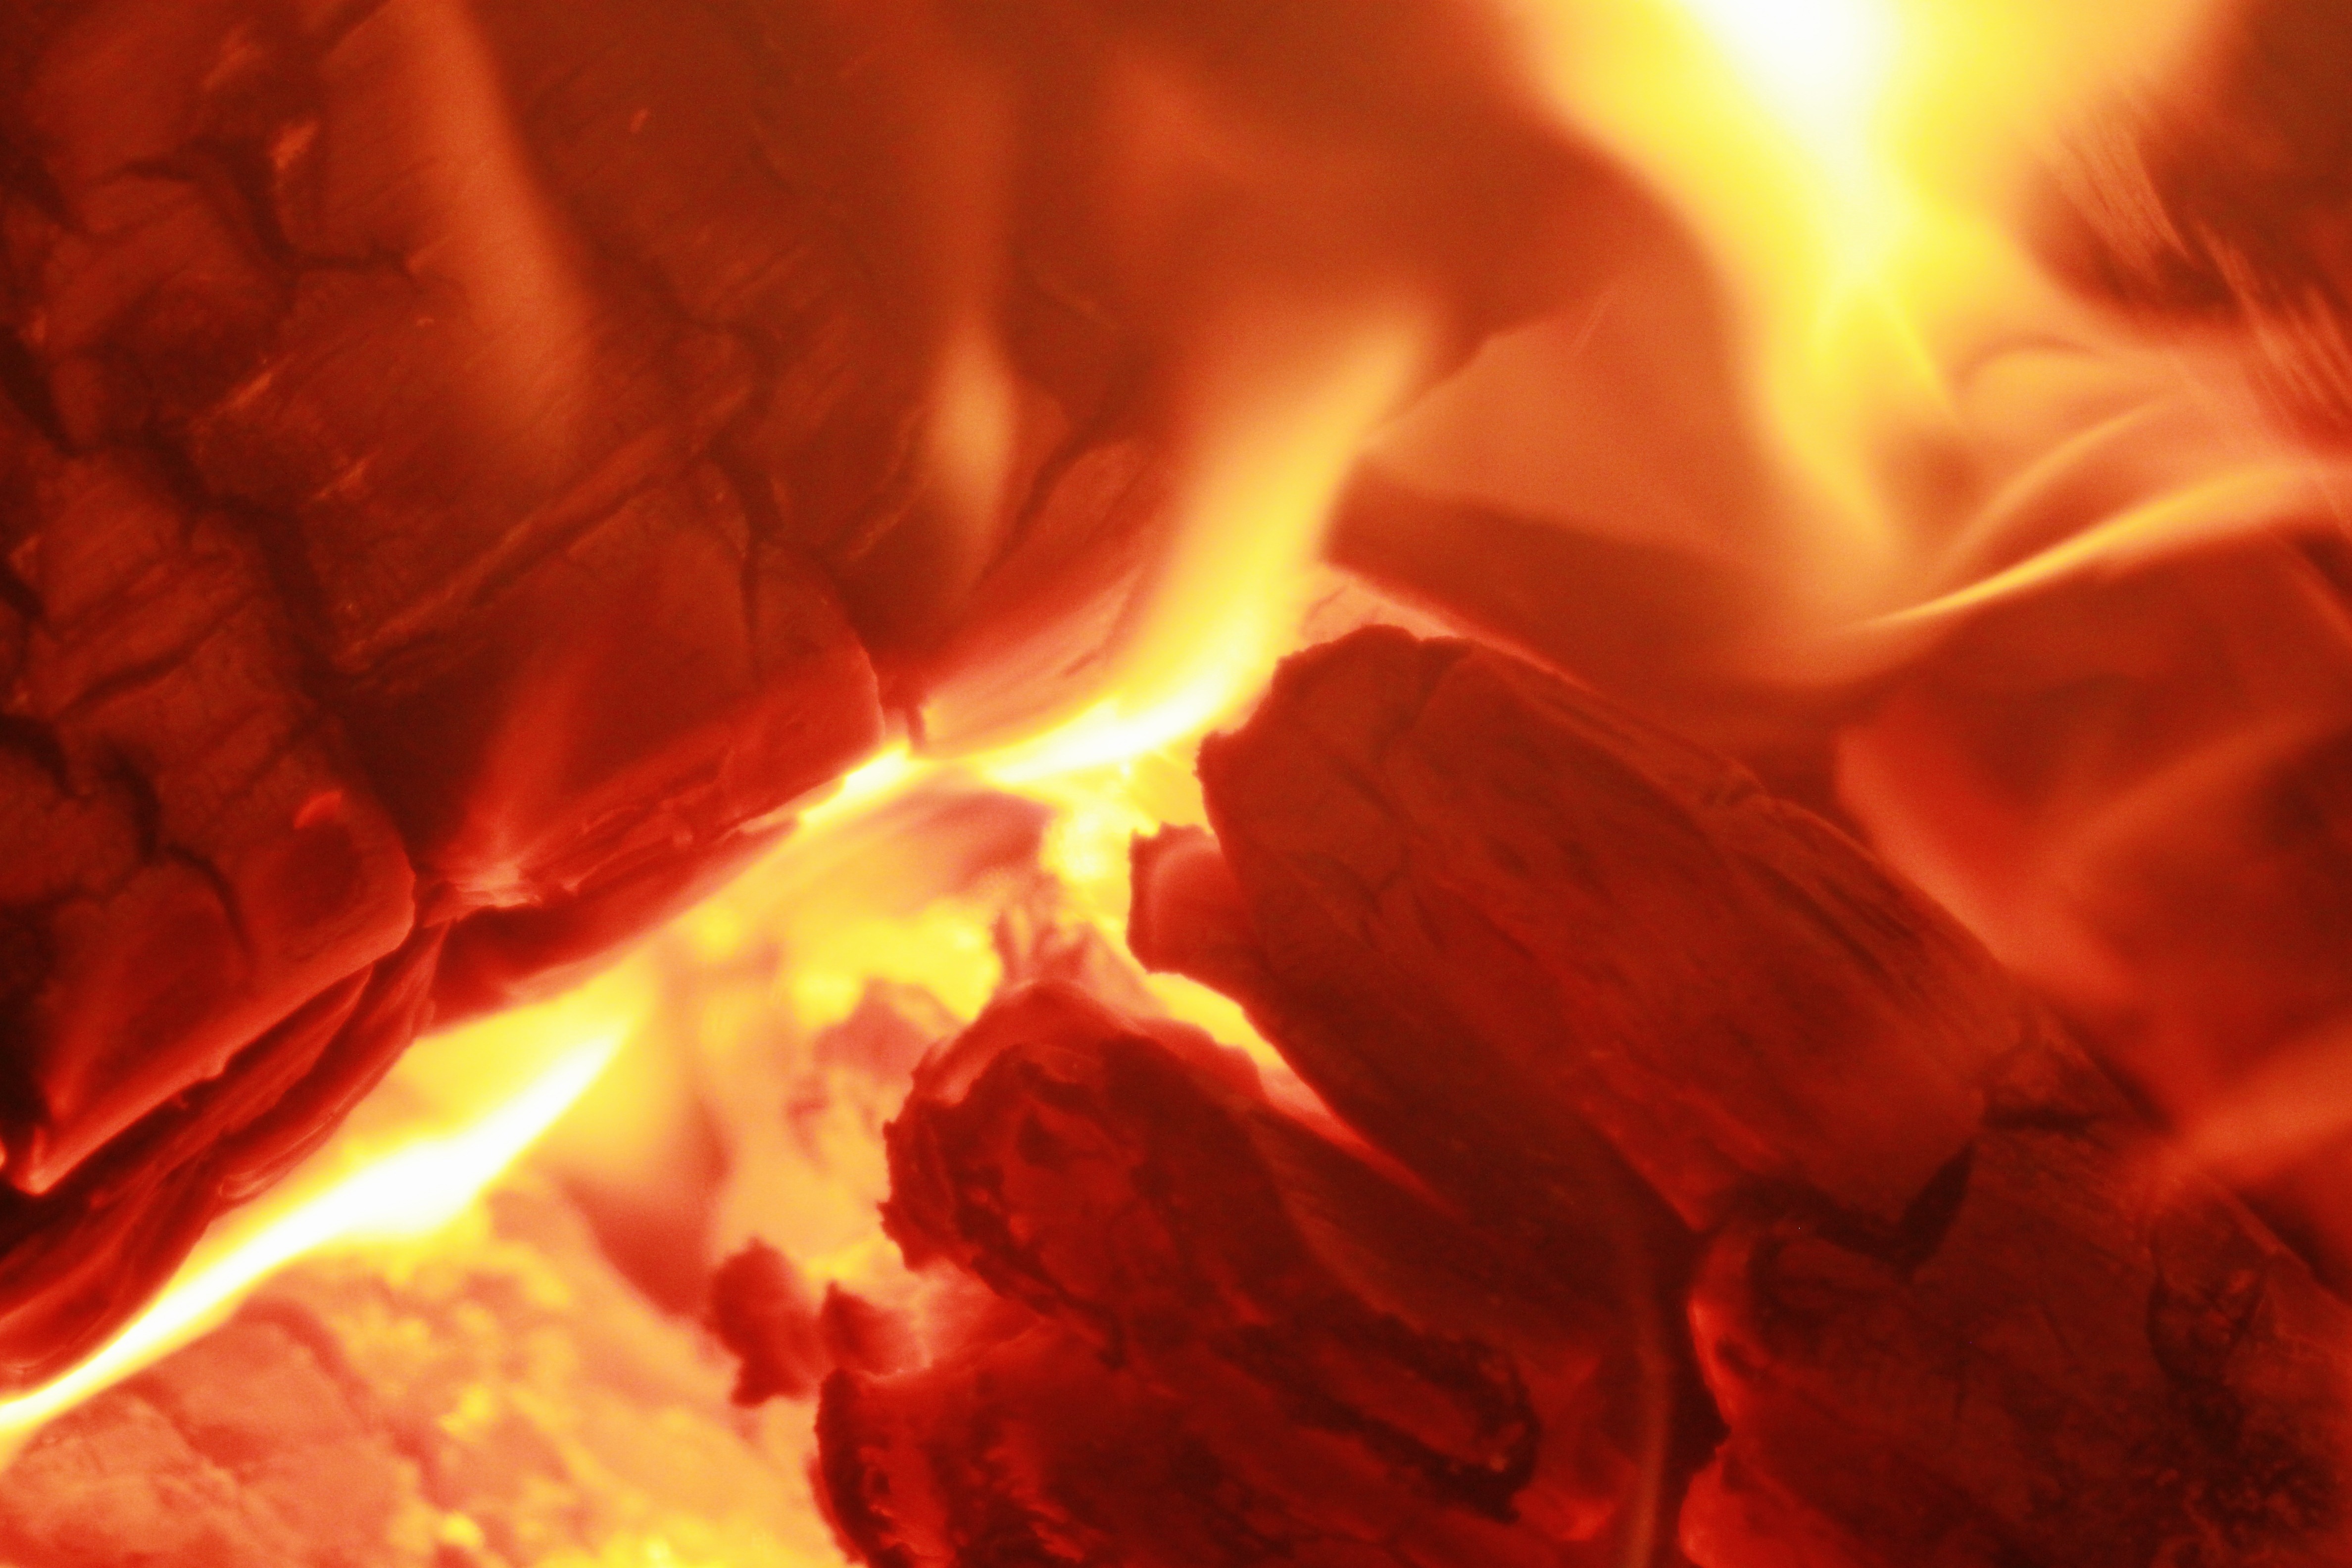
texture, red, flame, fire, fireplace, close, heat, radio, close up, brand, background, lava, textures, embers, wood fire, heiss, wood burning oven, open fire, geological phenomenon, oven fire